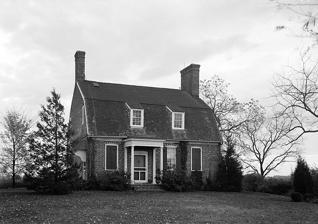
Building: Larkin's Hill Farm
Country: United States of America
Year built: 1753
Historic house in Maryland, United States United States historic place Larkin's Hill Farm U.S. National Register of Historic Places Larkin's Hill Farm in 1936 Show map of Maryland Show map of the United States Nearest city Harwood, Maryland Coordinates 38°53′09″N 76°35′47″W / 38.88583°N 76.59639°W / 38.88583; -76.59639 Built 1753 NRHP reference No. 69000062 Added to NRHP May 15, 1969 Larkin's Hill Farm is a historic home at Harwood , Anne Arundel County , Maryland , United States . It is a 1 + 1 ⁄ 2 -story gambrel -roofed brick house with a 20th-century wing. In 1683 the estate served as a temporary capital of Maryland. John Larkin, an early Quaker settler in the area, later operated an inn here as a stopping place on the first regular postal route in Maryland, which ran from St. Mary's City to Annapolis. The present brick house was built during the ownership of Lord High Sheriff of Annapolis Captain John Gassaway, the grandson of pioneer politician Colonel Nicholas Gassaway , shortly after his acquisition of the property in 1753. Larkin's Hill Farm was listed on the National Register of Historic Places in 1969. References